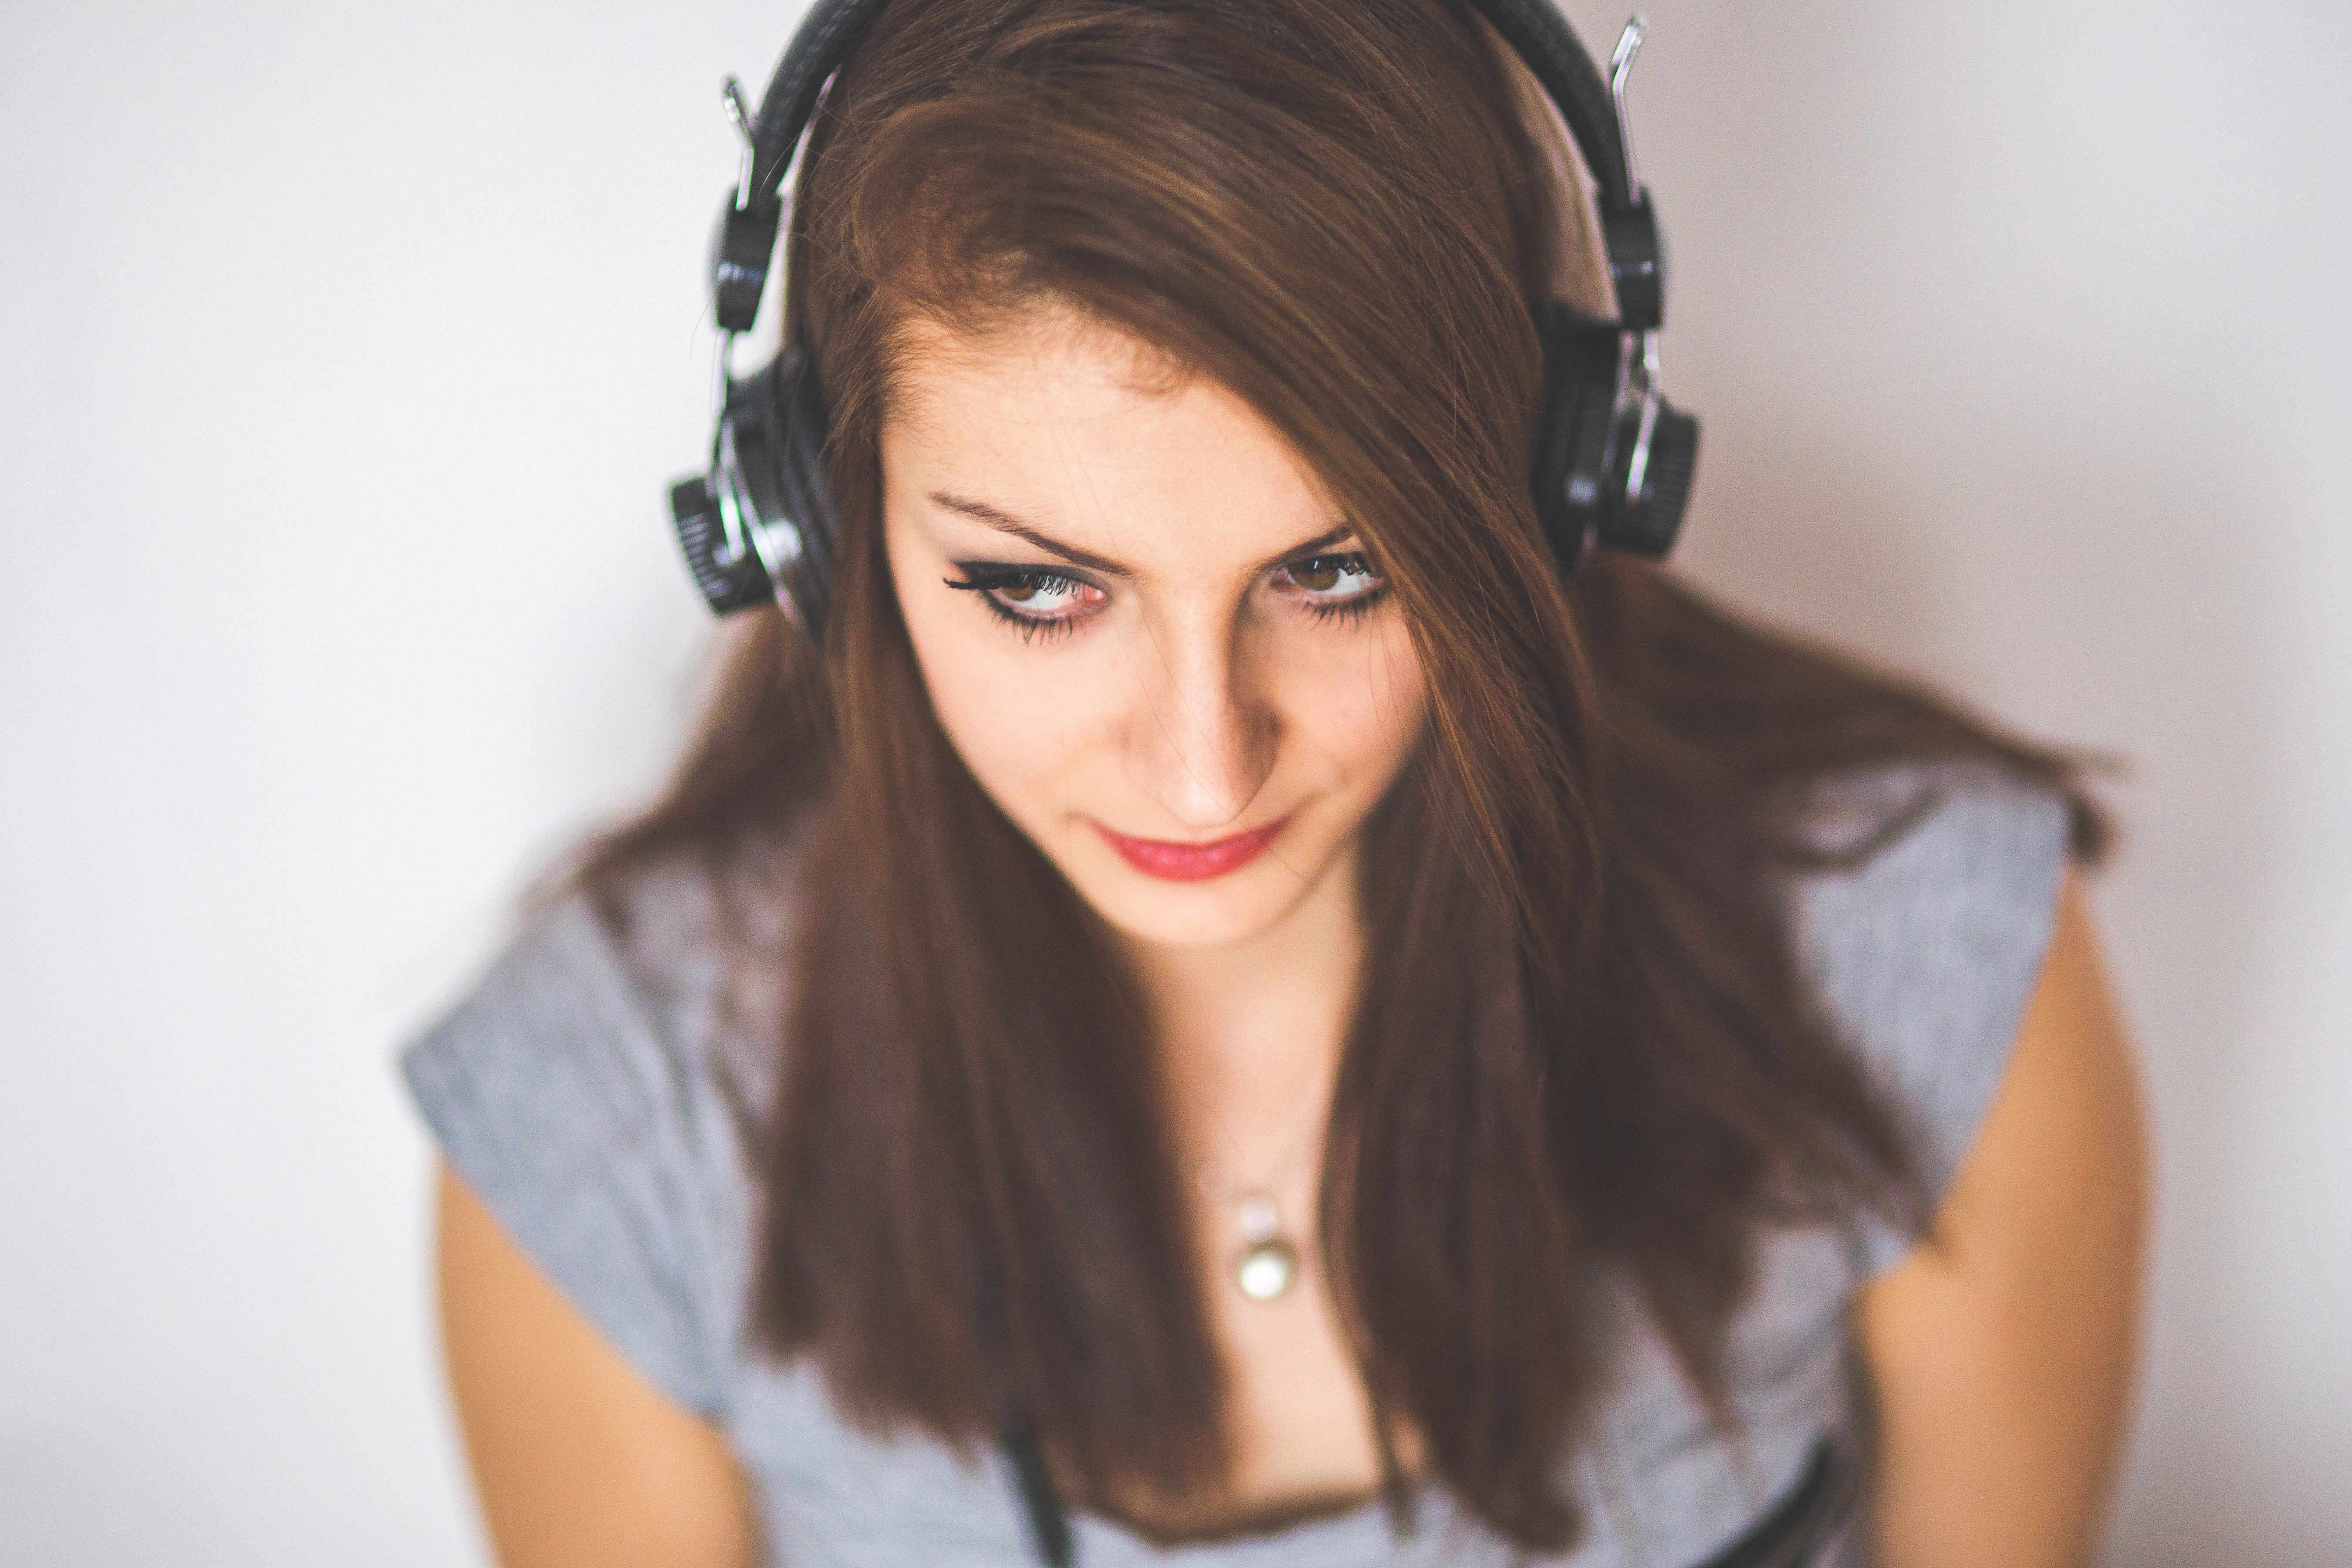
person, music, people, girl, woman, hair, technology, photography, female, singer, portrait, model, fashion, clothing, lady, hairstyle, long hair, dark hair, black hair, face, headphones, eye, glasses, head, skin, beauty, beautiful, blond, organ, attractive, listening, photo shoot, brown hair, free time, portrait photography